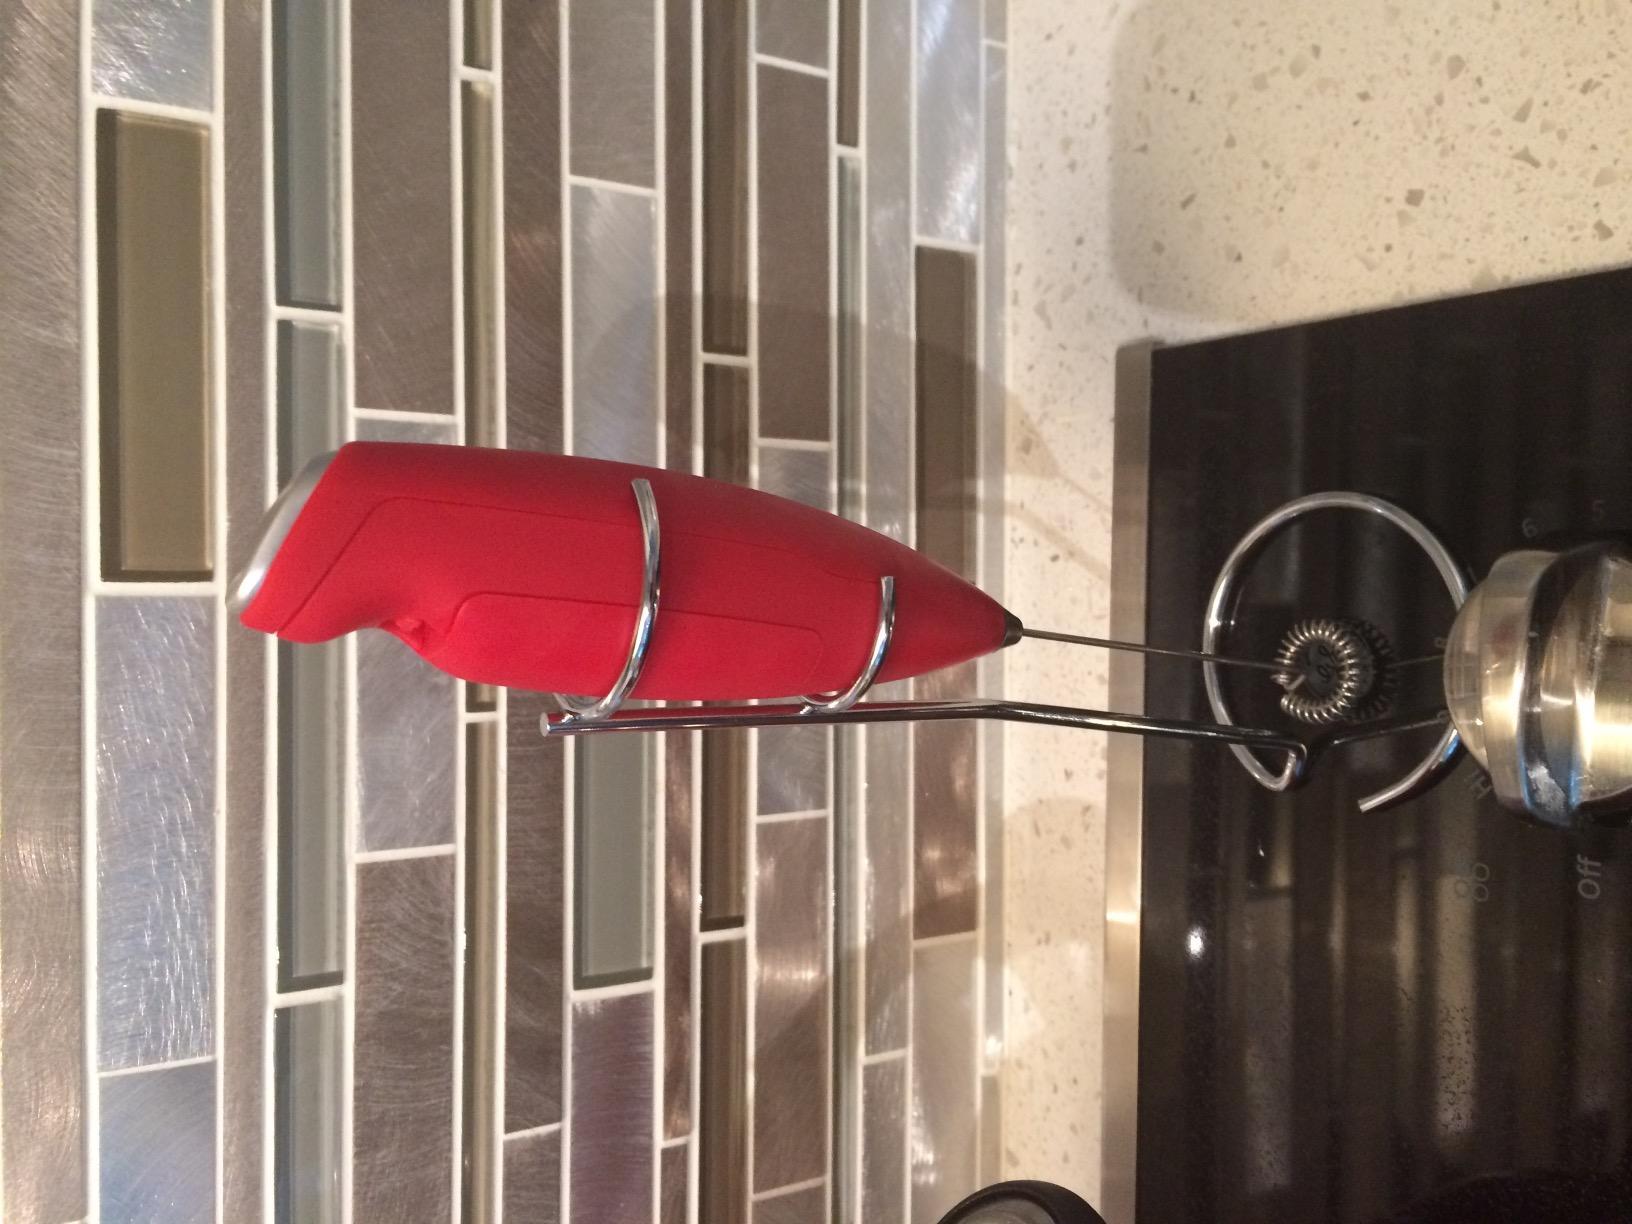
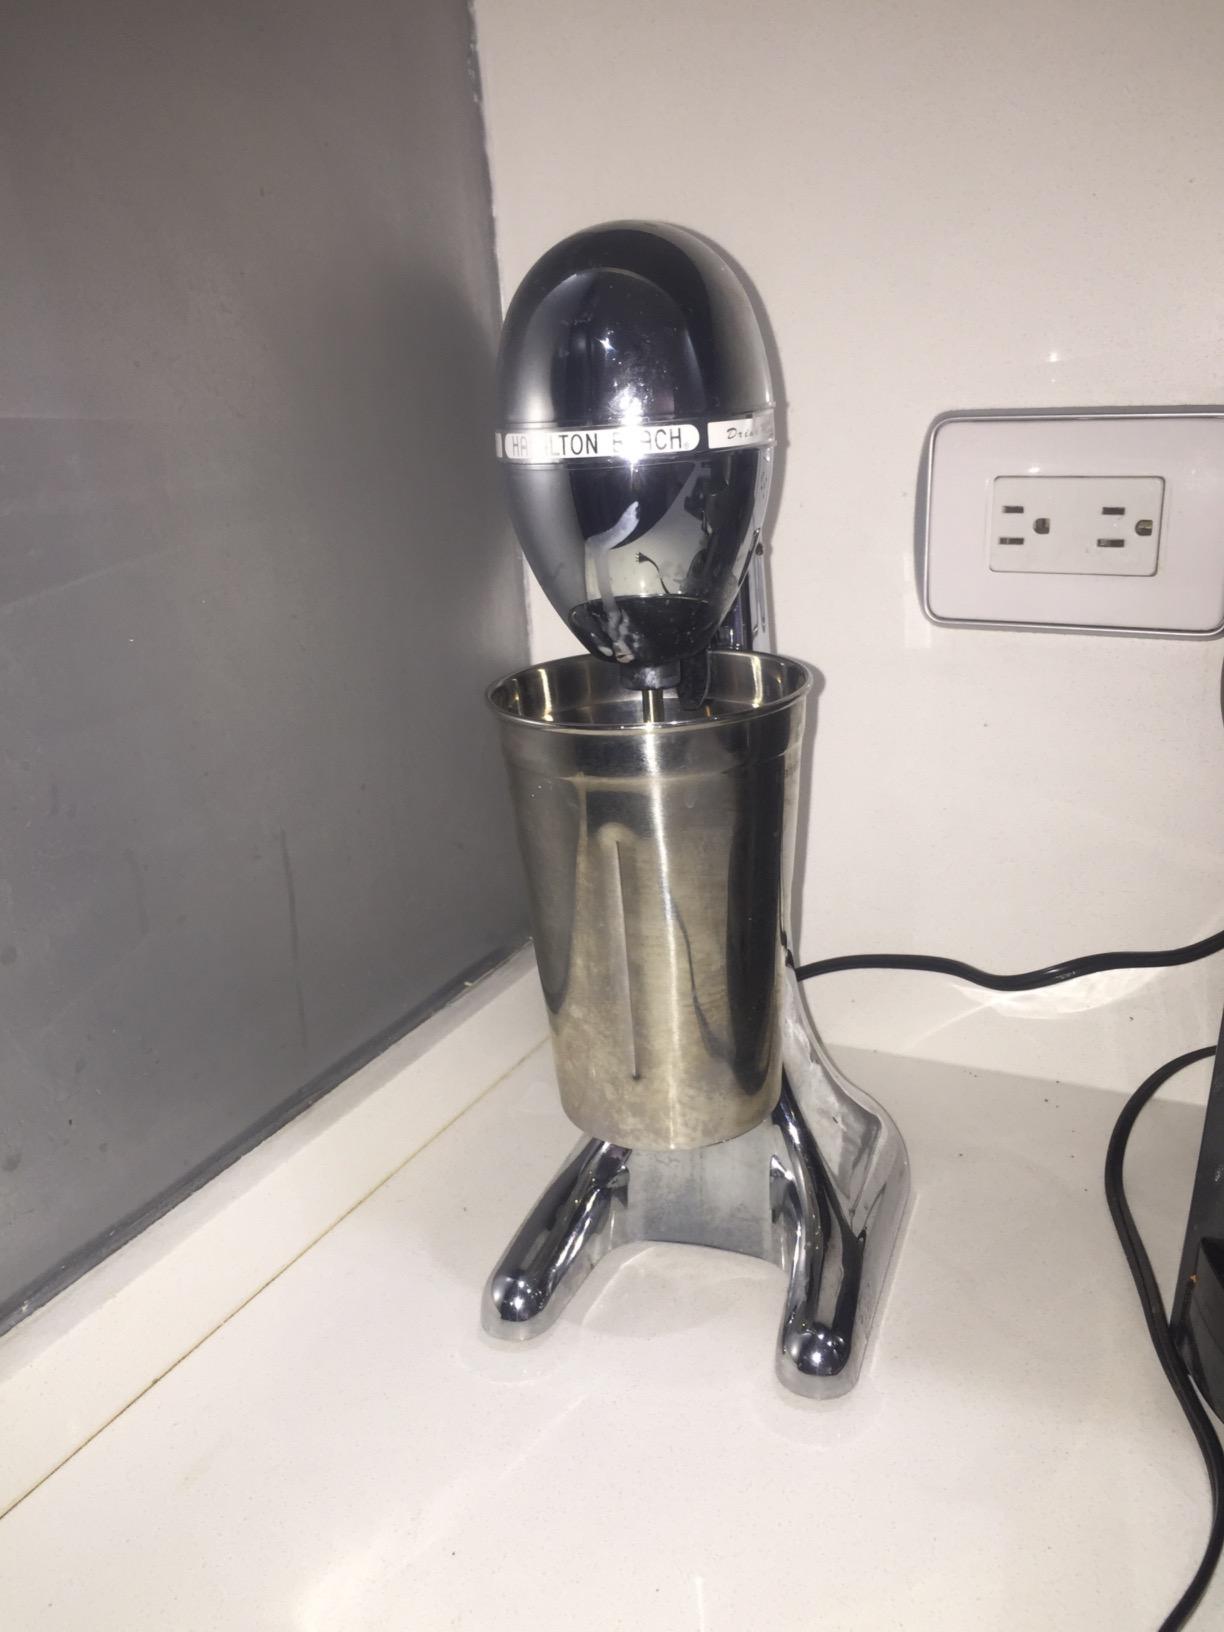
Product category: items_mixer
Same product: no